Battle of Bad Axe

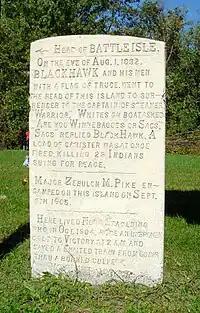
Monument near the site of the Bad Axe massacre

The Black Hawk War of 1832 resulted in the deaths of at least 70 settlers and soldiers, and hundreds of Black Hawk's band. As well as the combat casualties of the war, a relief force under General Winfield Scott suffered hundreds deserted and dead, many from cholera. The end of the war at Bad Axe ended the large-scale threat of Native American attacks in northwest Illinois, and allowed further settlement of Illinois and what became Iowa and Wisconsin.